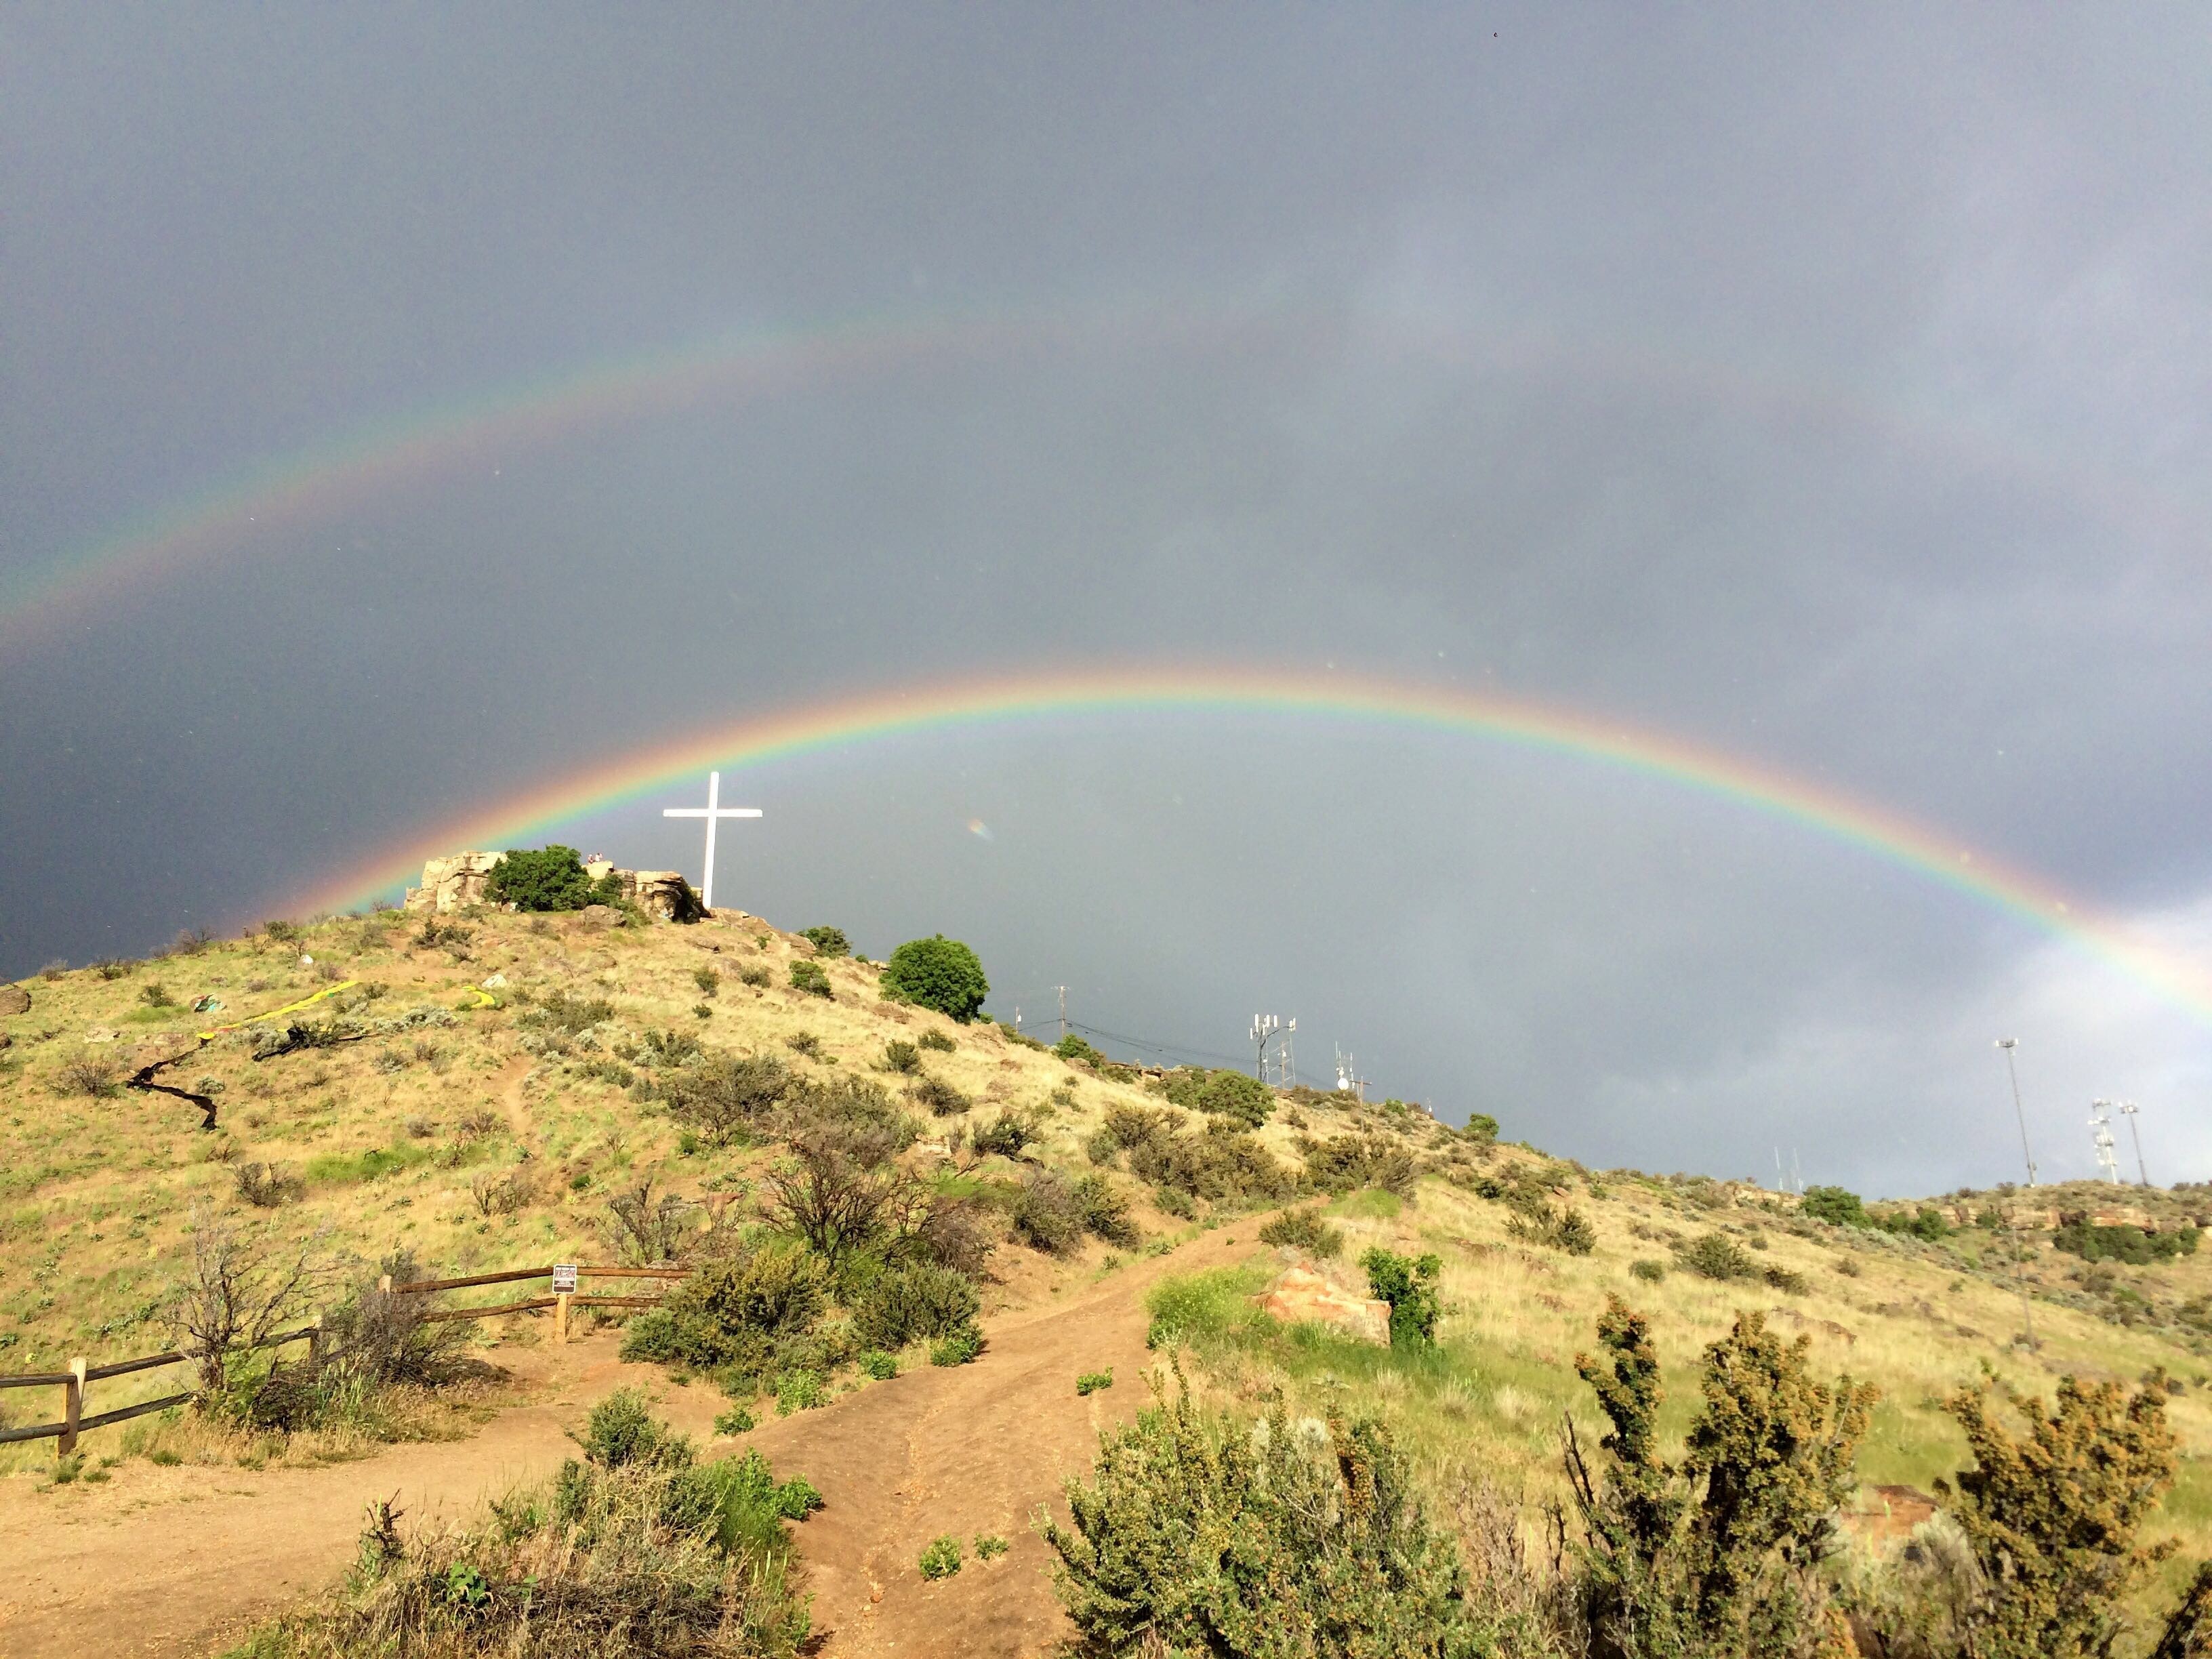
cloud, sky, atmosphere, double rainbow, rainbow, boise, meteorological phenomenon, tablerock, atmosphere of earth